United Nations Security Council Resolution 1218

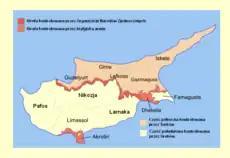
Divided Cyprus

United Nations Security Council resolution 1218, adopted unanimously on 22 December 1998, after reaffirming all resolutions on the situation in Cyprus, the Council addressed the peace process surrounding the Cyprus dispute and called upon both parties to co-operate with the Secretary-General.